Describe the emotion expressed in this image:  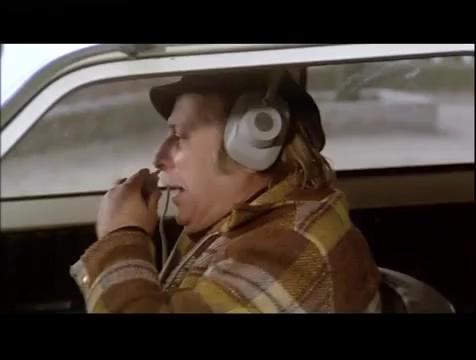
This person displays Pain, valence and arousal with low intensity.